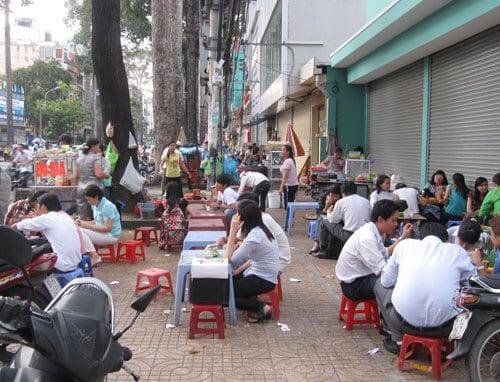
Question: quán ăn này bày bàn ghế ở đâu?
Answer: ở ngoài vỉa hè